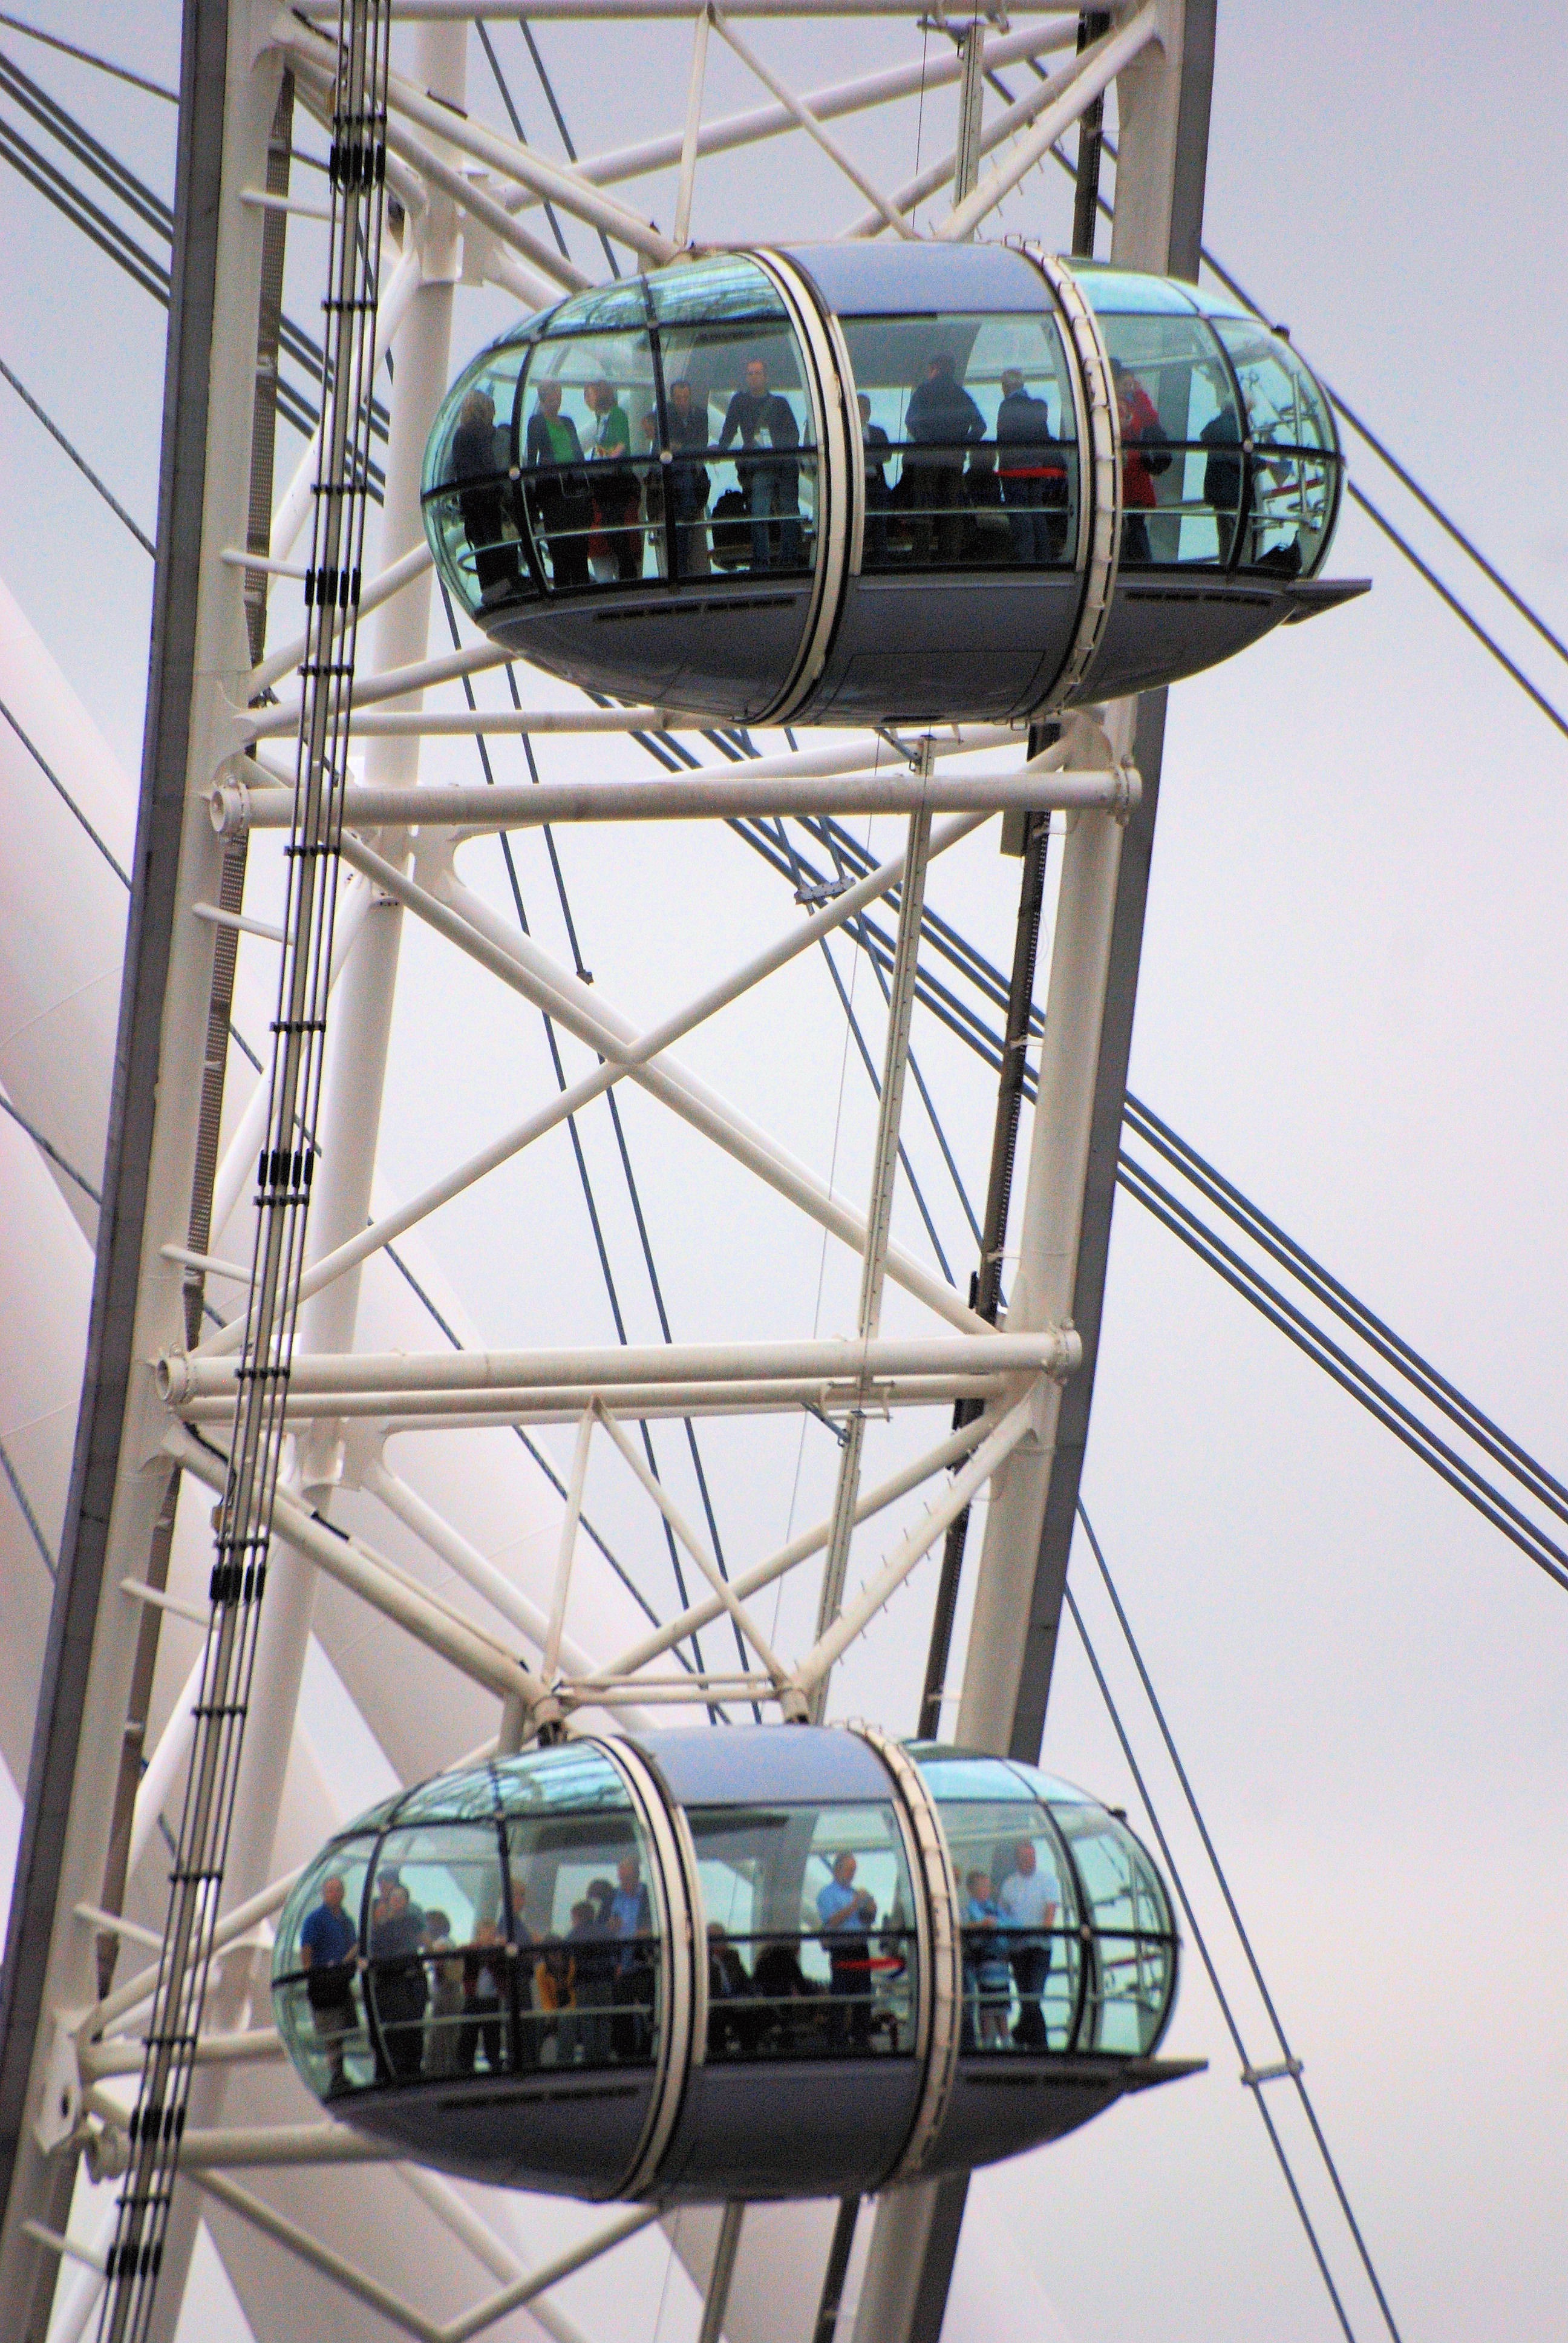
ferris wheel, tower, mast, london eye, cable car, lighting, big wheel, england, tourists, tourist attraction, observation wheel